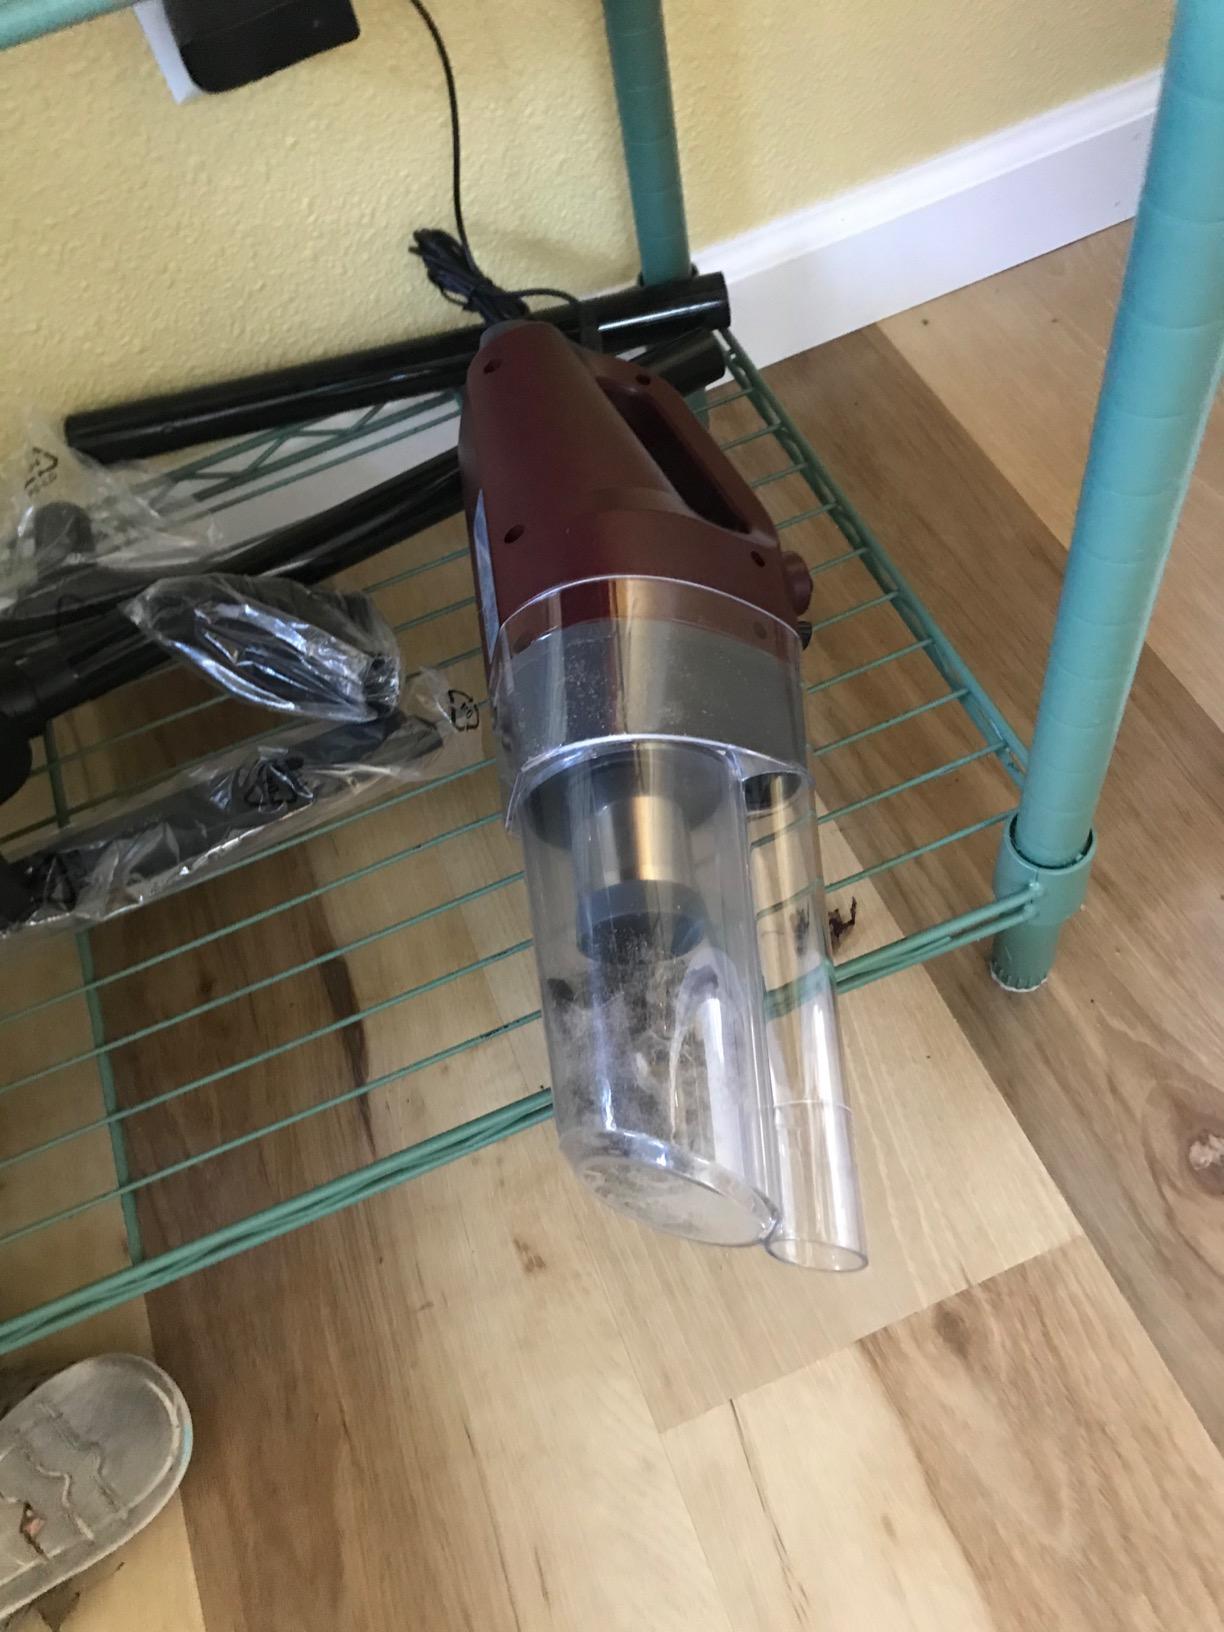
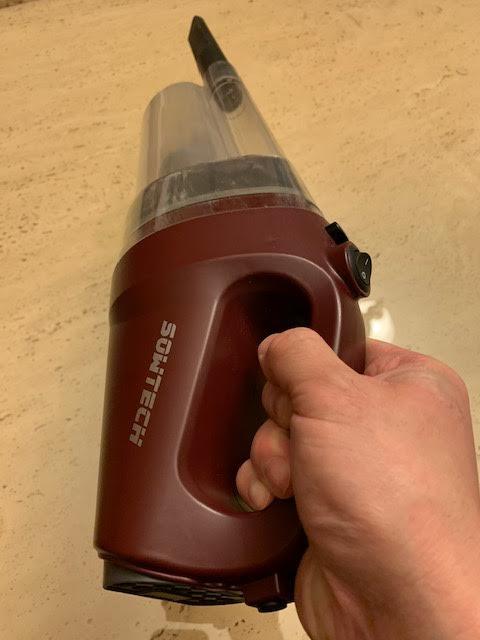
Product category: items_vacuum
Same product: yes